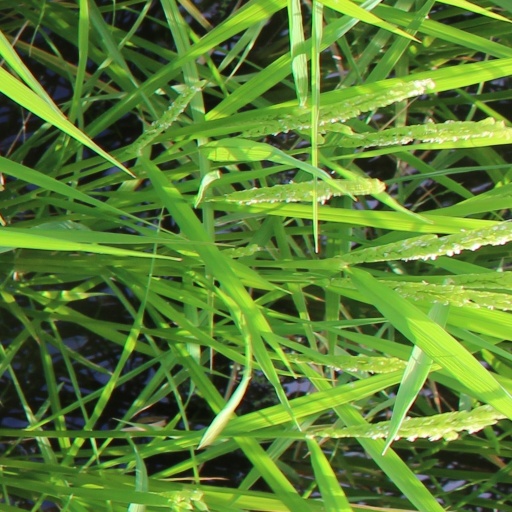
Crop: rice